Clement Scott

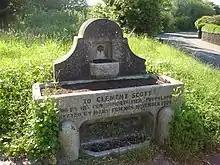
Clement Scott memorial at Cromer, Norfolk

Scott married Isabel Busson du Maurier, the sister of George du Maurier, and the couple had four children. She died in 1890, and he remarried Constance Margaret Brandon, an English journalist and actress, in San Francisco. Scott's long-time wish to be elected a member of the famous literary gentlemen's club, the Garrick Club (to which Henry Irving, Gilbert and Arthur Sullivan, among many other notable men belonged), was finally realised in 1892. After an ill-considered 1898 interview in "Great Thoughts", Scott was forced to retire as a theatre critic and moved to Biarritz to write "The Drama of Yesterday and Today". He then worked for a couple of years at the end of the century for the "New York Herald", later returning to London. In 1900, he founded "The Free Lance, a Popular Society and Critical Journal", for writers who worked by the job, which he edited.